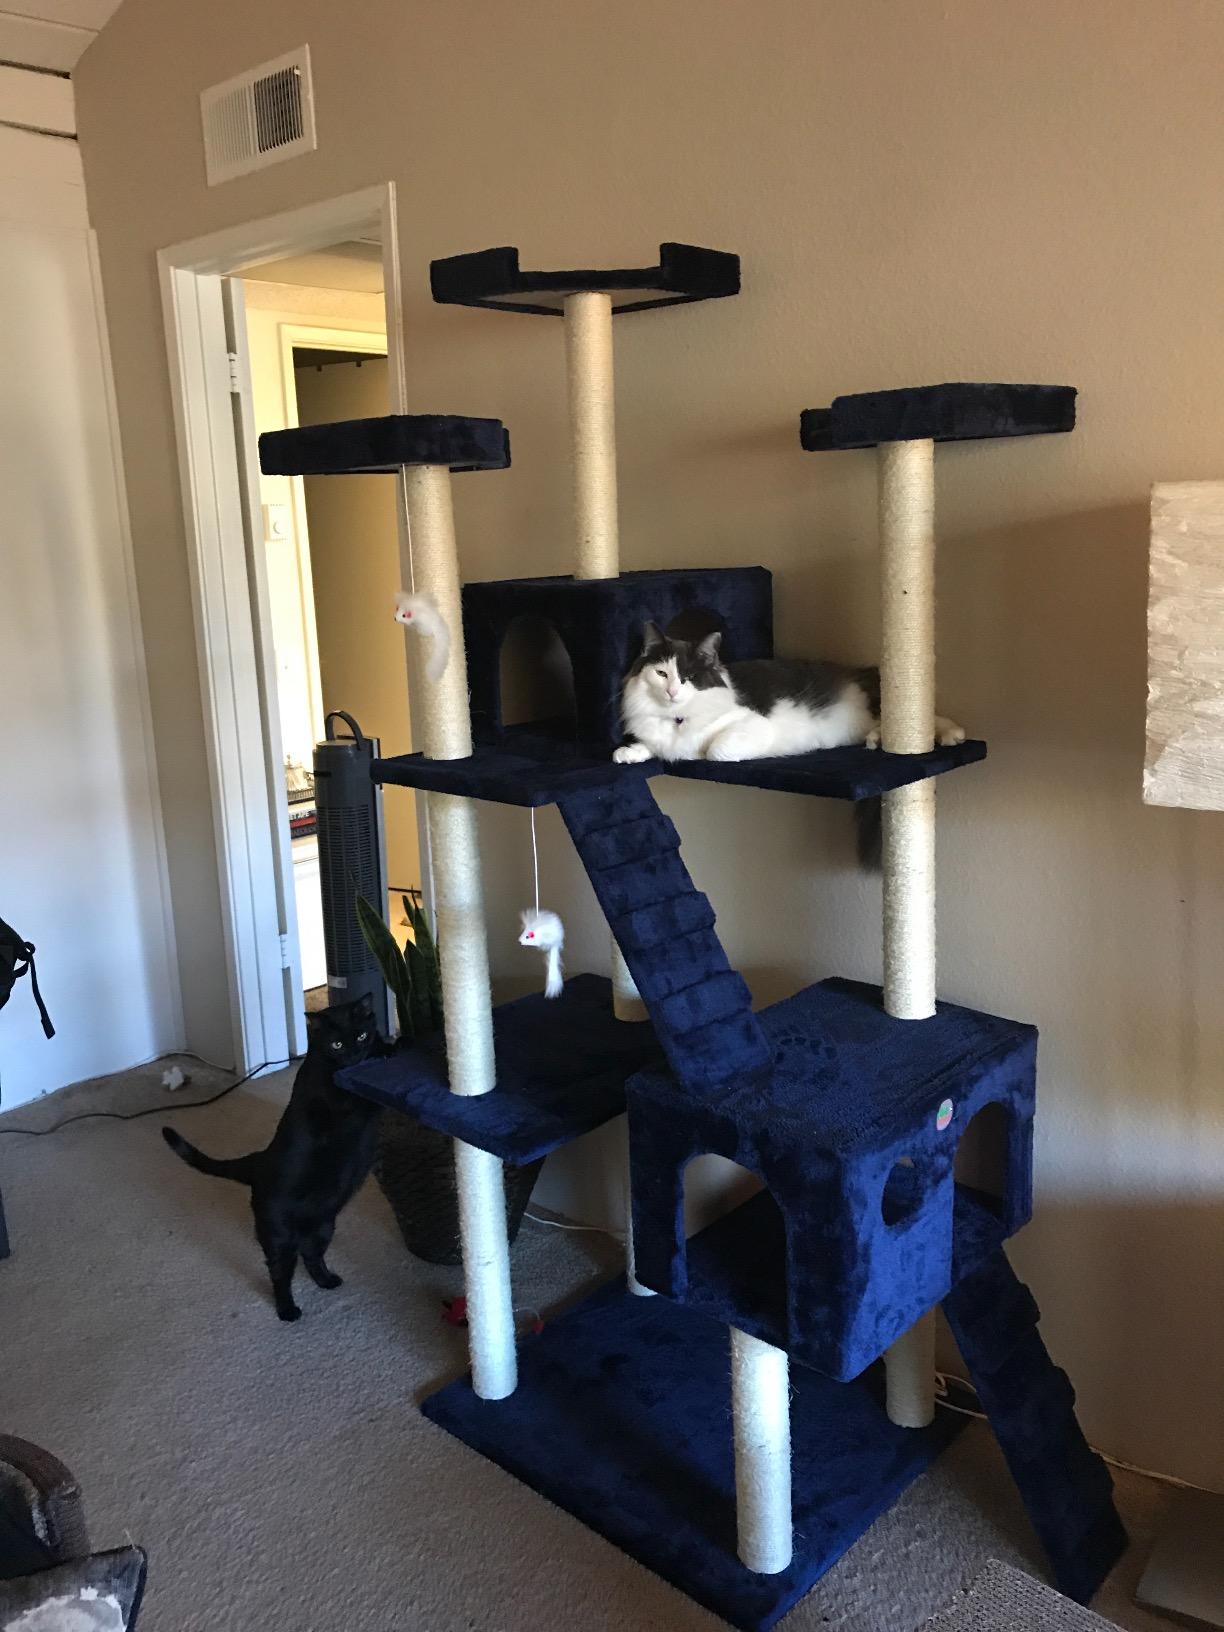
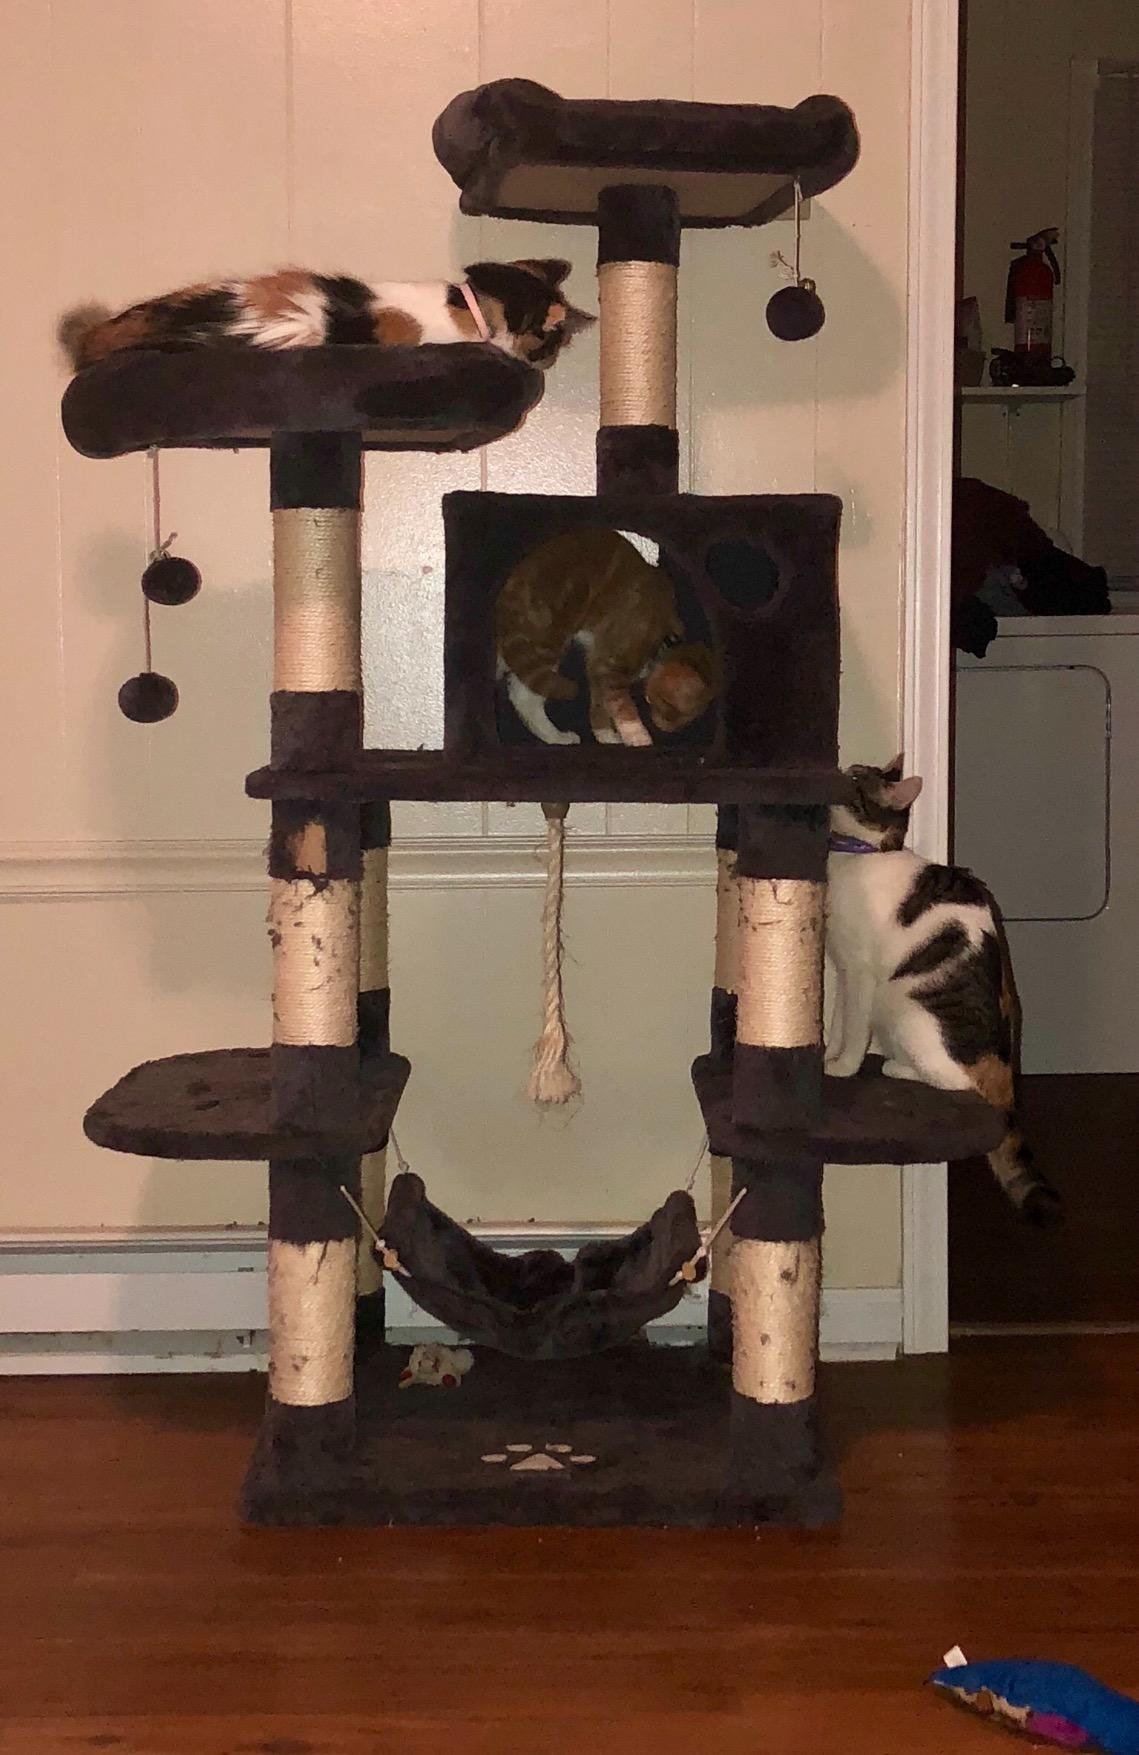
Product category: items_cat tree
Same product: no